USNS Impeccable

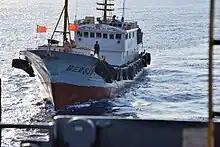
One Chinese crewmen waves a Chinese flag, while another uses a grappling hook to try to snag "Impeccable"s towed sonar array.

On 8 March 2009, "Impeccable" was 75 miles south of Hainan, China, when it was shadowed by five Chinese ships: a Bureau of Maritime Fisheries Patrol Vessel, a State Oceanic Administration patrol vessel, a PLA Navy ocean surveillance ship, and two Chinese-flagged naval trawlers, which maneuvered close to "Impeccable", with two closing in to , waving Chinese flags, and ordering "Impeccable" from the area. "Impeccable" sprayed water at one of the nearest Chinese ships; the Chinese sailors stripped down to their underwear and their vessel closed in to within 25 feet of the American ship. Shortly after the incident, "Impeccable" radioed the Chinese crews, informing them of her intentions to leave the area, and requesting a safe pass to travel. When she was trying to leave the area, the two Chinese trawlers dropped pieces of wood in "Impeccable"s path and stopped directly in front of her, forcing her to do an emergency stop to avoid a collision. Once "Impeccable" got under way, the crew aboard one of the trawlers used a grappling hook to try to snag "Impeccable"s towed sonar array.